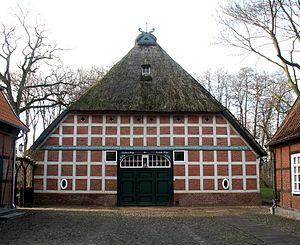
Les têtes de chevaux, ou plus rarement d’autres animaux, sont un faîteau à vocation pratique, esthétique et symbolique dans les maisons traditionnelles de nombreuses régions d’Europe, et en particulier en Allemagne du Nord. Il s’agit donc d’un ornement hippomorphe en bout de ligne de faîtage, mais pas directement posé sur le faîtage lui-même comme le serait l’épi à la réunion des arêtiers comme protection du poinçon de la charpente contre les infiltrations d'eaux pluviales. Au contraire, les planches sculptées en forme de tête de cheval plus ou moins stylisée se trouvent côté pignon dans le prolongement des arbalétriers de la charpente et des rives droites pour les maisons en bois ou juste limitées à la lucarne au-dessus de la semi-croupe des toits de chaume. Les planches généralement en bois dépassent d’environ 50 cm du faîte pour se croiser et former un élément décoratif très visible. Les têtes peuvent se faire face ou au contraire regarder dans la direction opposée.